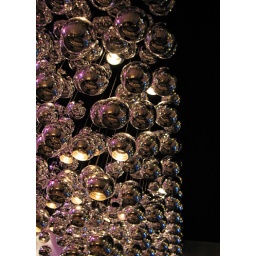
The metal ball light display in the white room in the G Hotel in Galway.